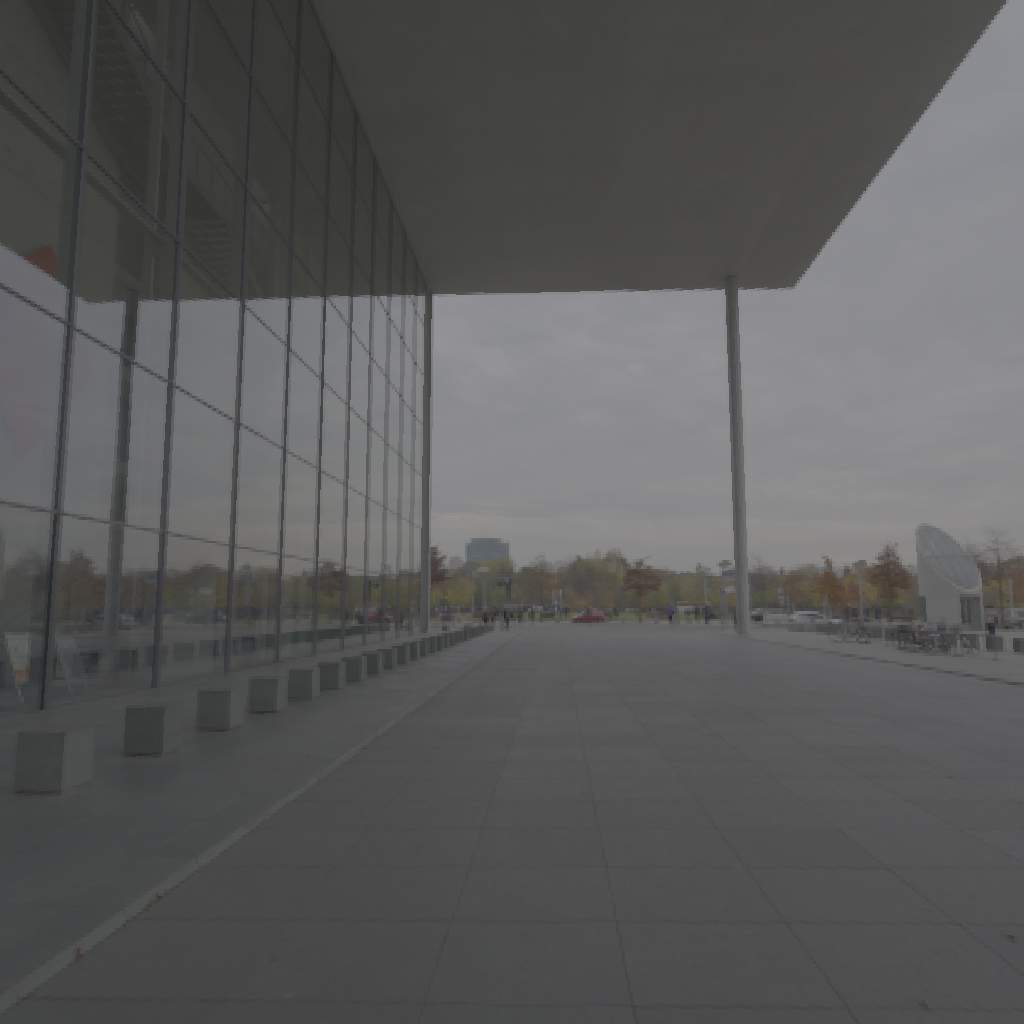
scene-linear HDR photo, Paul Lobe Haus, outdoor, with visible sun, architecture, berlin, germany, autumn, glass, indoor, urban, midday, overcast, medium contrast, natural light, high dynamic range, physically based lighting